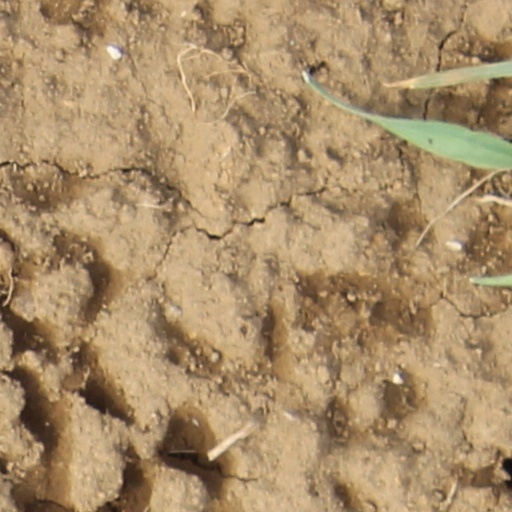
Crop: wheat